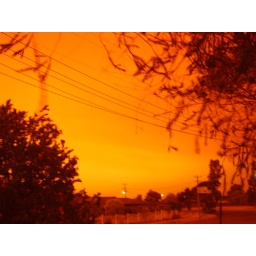
this is the sky around my street when we had the bushfires nearby.